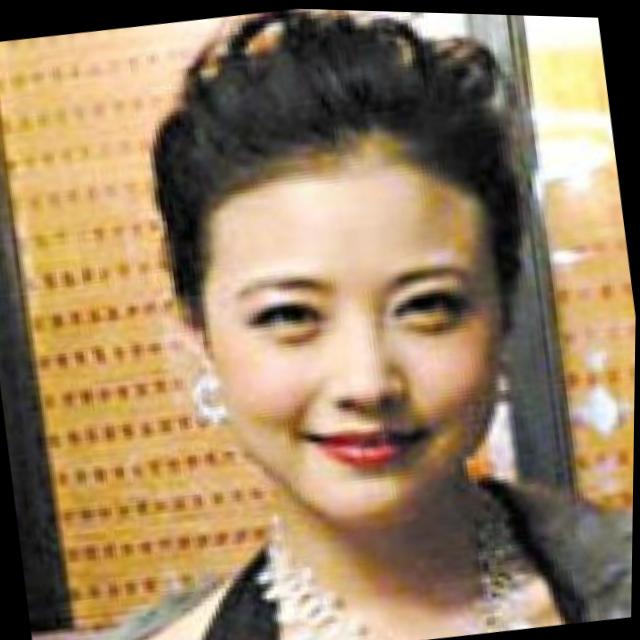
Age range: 21-44